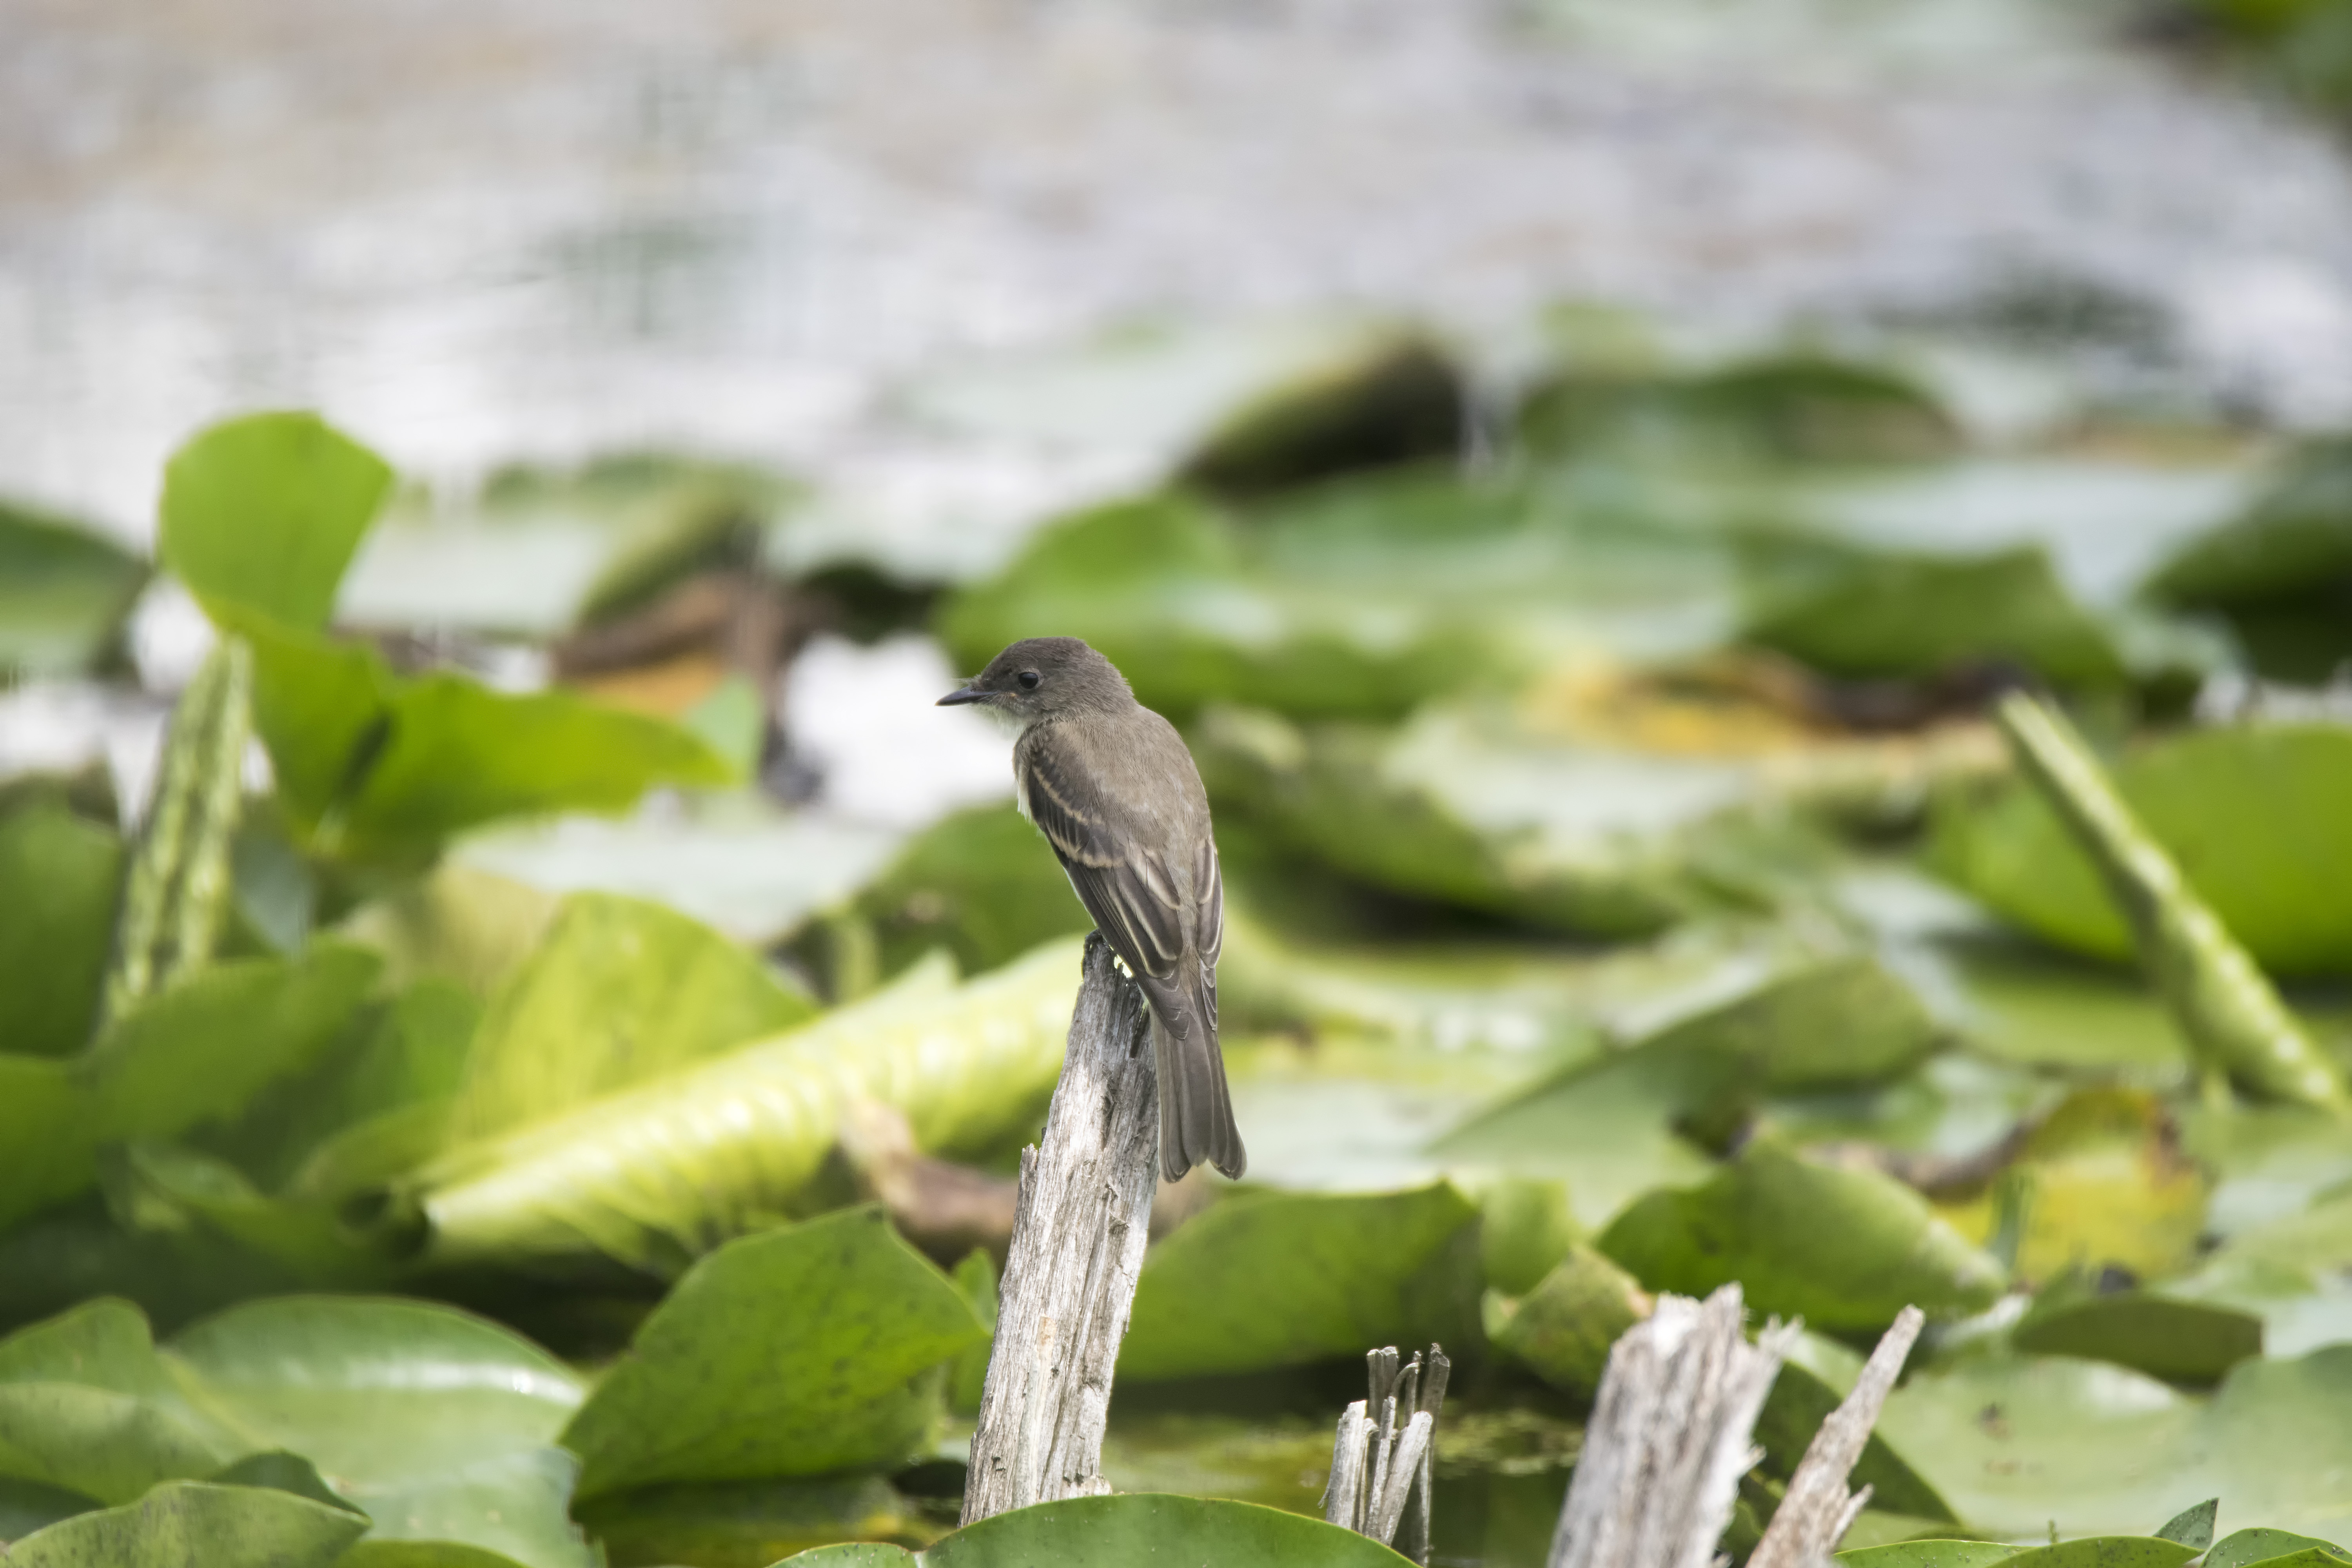
nature, branch, bird, leaf, flower, wildlife, green, jungle, beak, garden, flora, fauna, canada, vertebrate, eastern, quebec, sherbrooke, oiseau, moucherolle, phoebe, ph bi, perching bird